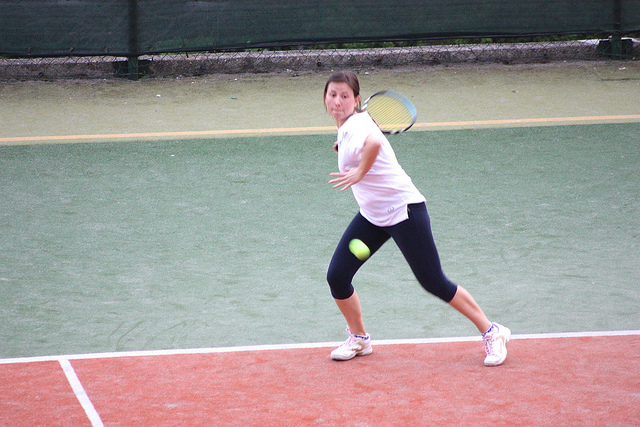
một người phụ nữ mặc áo thun hồng đánh quả bóng tennis